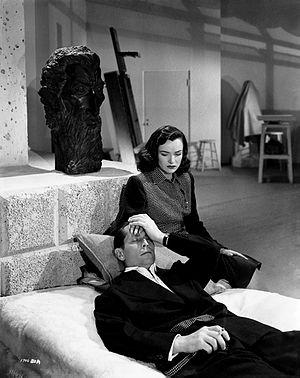
Les Mains qui tuent ou La Femme fantôme, titre en Belgique est un film américain, réalisé par Robert Siodmak, sorti le 28 janvier 1944 aux États-Unis et le 3 octobre 1946 en France.